Hryfon (special unit)

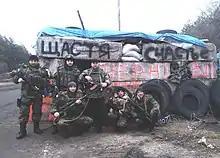
Roadblock in the city of Shchastya, Luhansk Oblast

After the events of Euromaidan, employees of Hryfon took part in the ATO in the Donbas as part of consolidated police units of the regional departments of the Ministry of Internal Affairs during 2014-2015.